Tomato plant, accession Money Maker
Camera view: bottom (45 deg); turntable rotation: 150 degrees
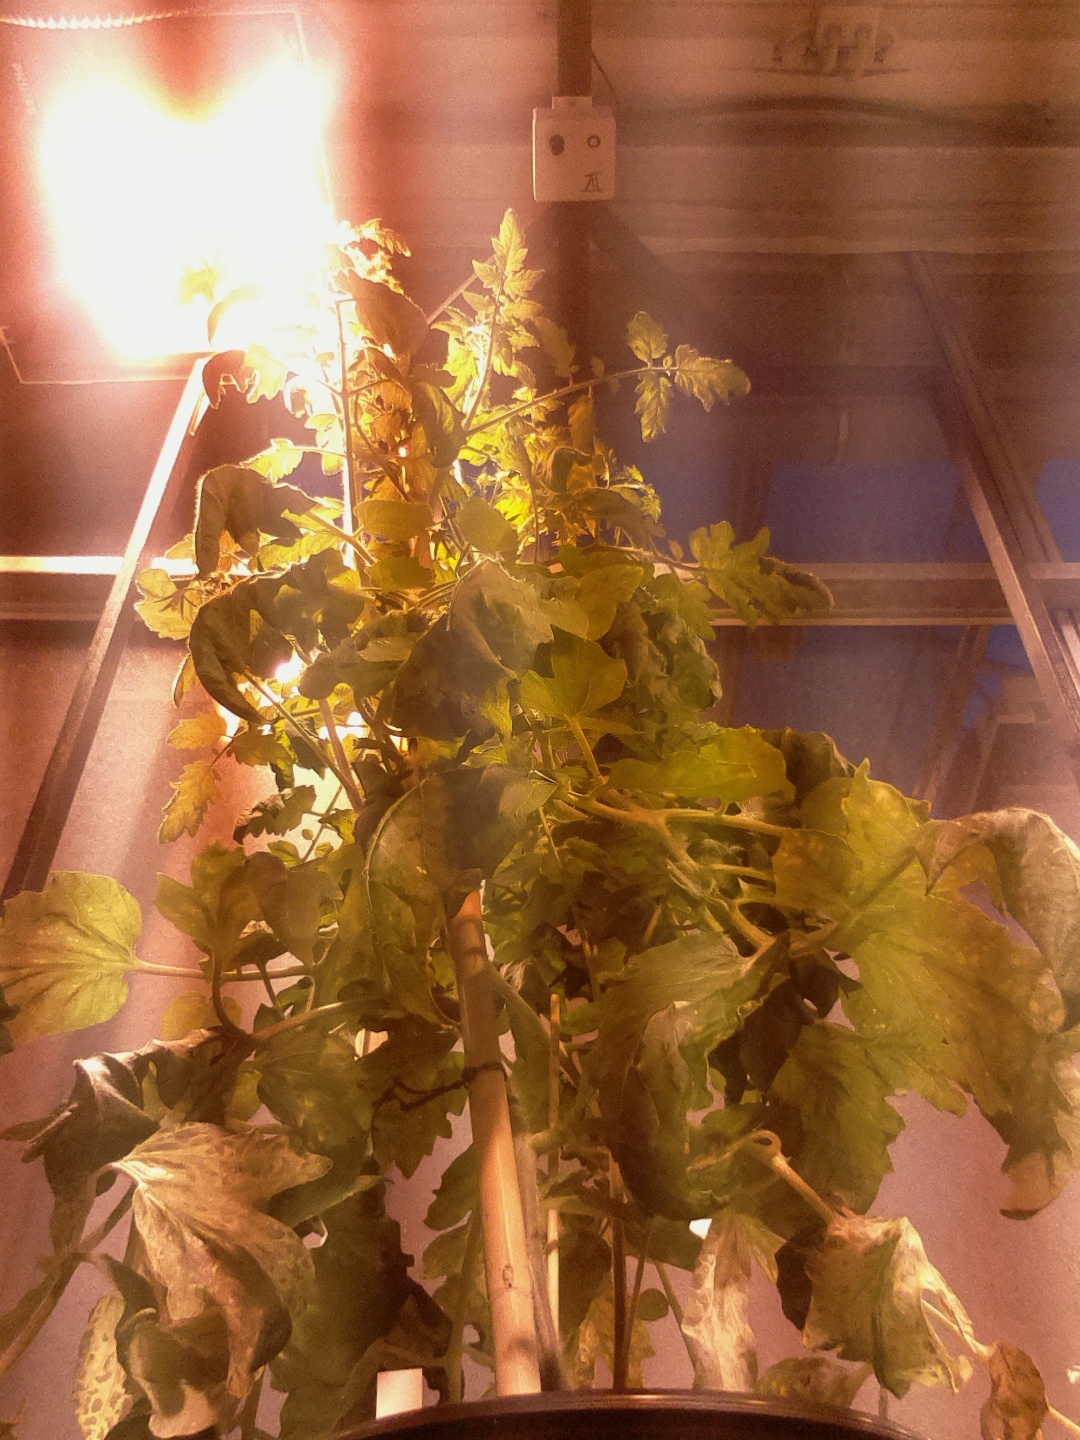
BBCH growth stage 72: 20%-30% of final fruit size